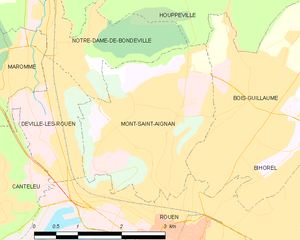
Carte des communes françaises Mont-Saint-Aignan